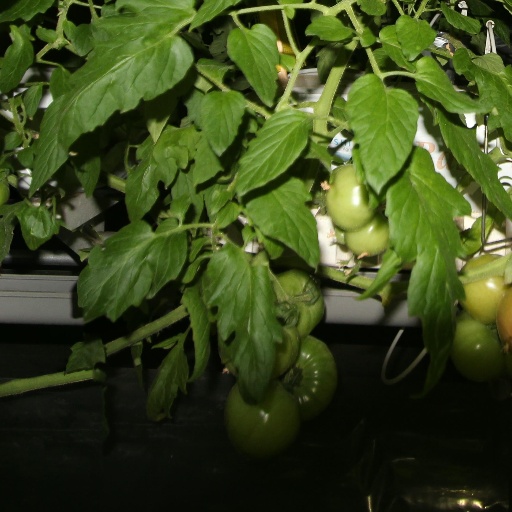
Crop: tomato